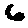
Label: 6